Regents Park, Queensland

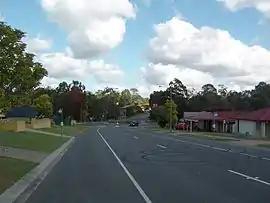
Lamberth Road, 2014

Regents Park is a suburb in the City of Logan, Queensland, Australia. In the , Regents Park had a population of 11,103 people.